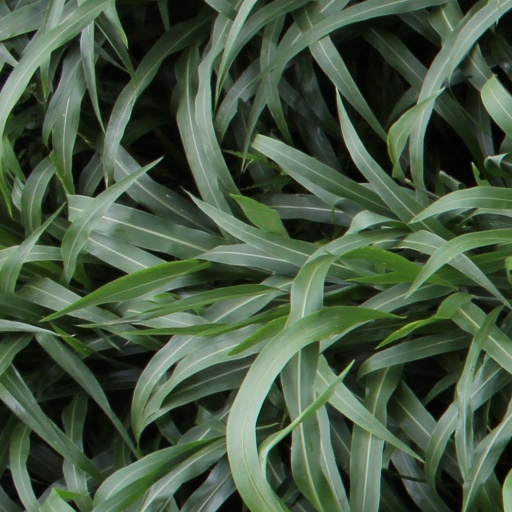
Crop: sorghum